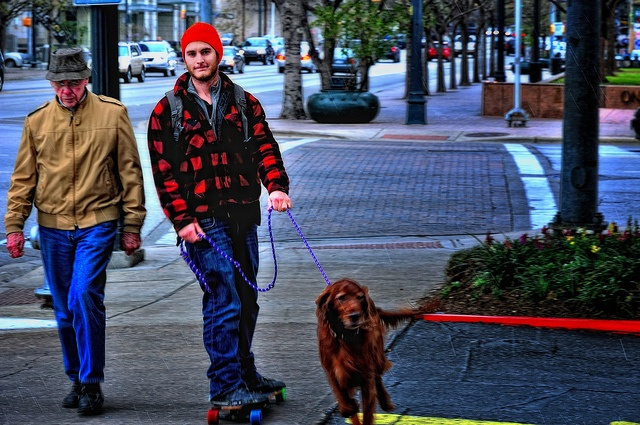
A man walking a brown dog across a street.
A skateboarder with a red hat is riding his skateboard to walk his dog.
A young man on a skateboard walking his dog.
A man on a skateboard holding a leash of a dog.
A man skateboards alongside his dog on a leash.